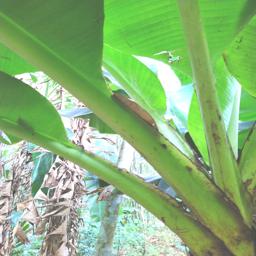
Label: JAHAJI STEM